Rugby union in the Soviet Union

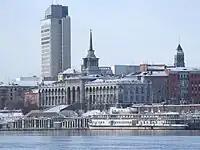
Krasnoyarsk

Climate was a particular problem for rugby in the Soviet Union. In 1978, a game in the RSFSR set the record for one of the coldest matches ever to be played. Krasnoyarsk played Polyechika Alma at -23' C. Because Krasnoyarsk had travelled over 2,000 km to be there, the game was not called off. Instead, players resorted to wearing balaclavas, gloves, and several pairs of tracksuits to combat the cold. The extreme climate of the former USSR remains a problem in many regions, with winter sometimes being a split season, or the game of snow rugby being played.